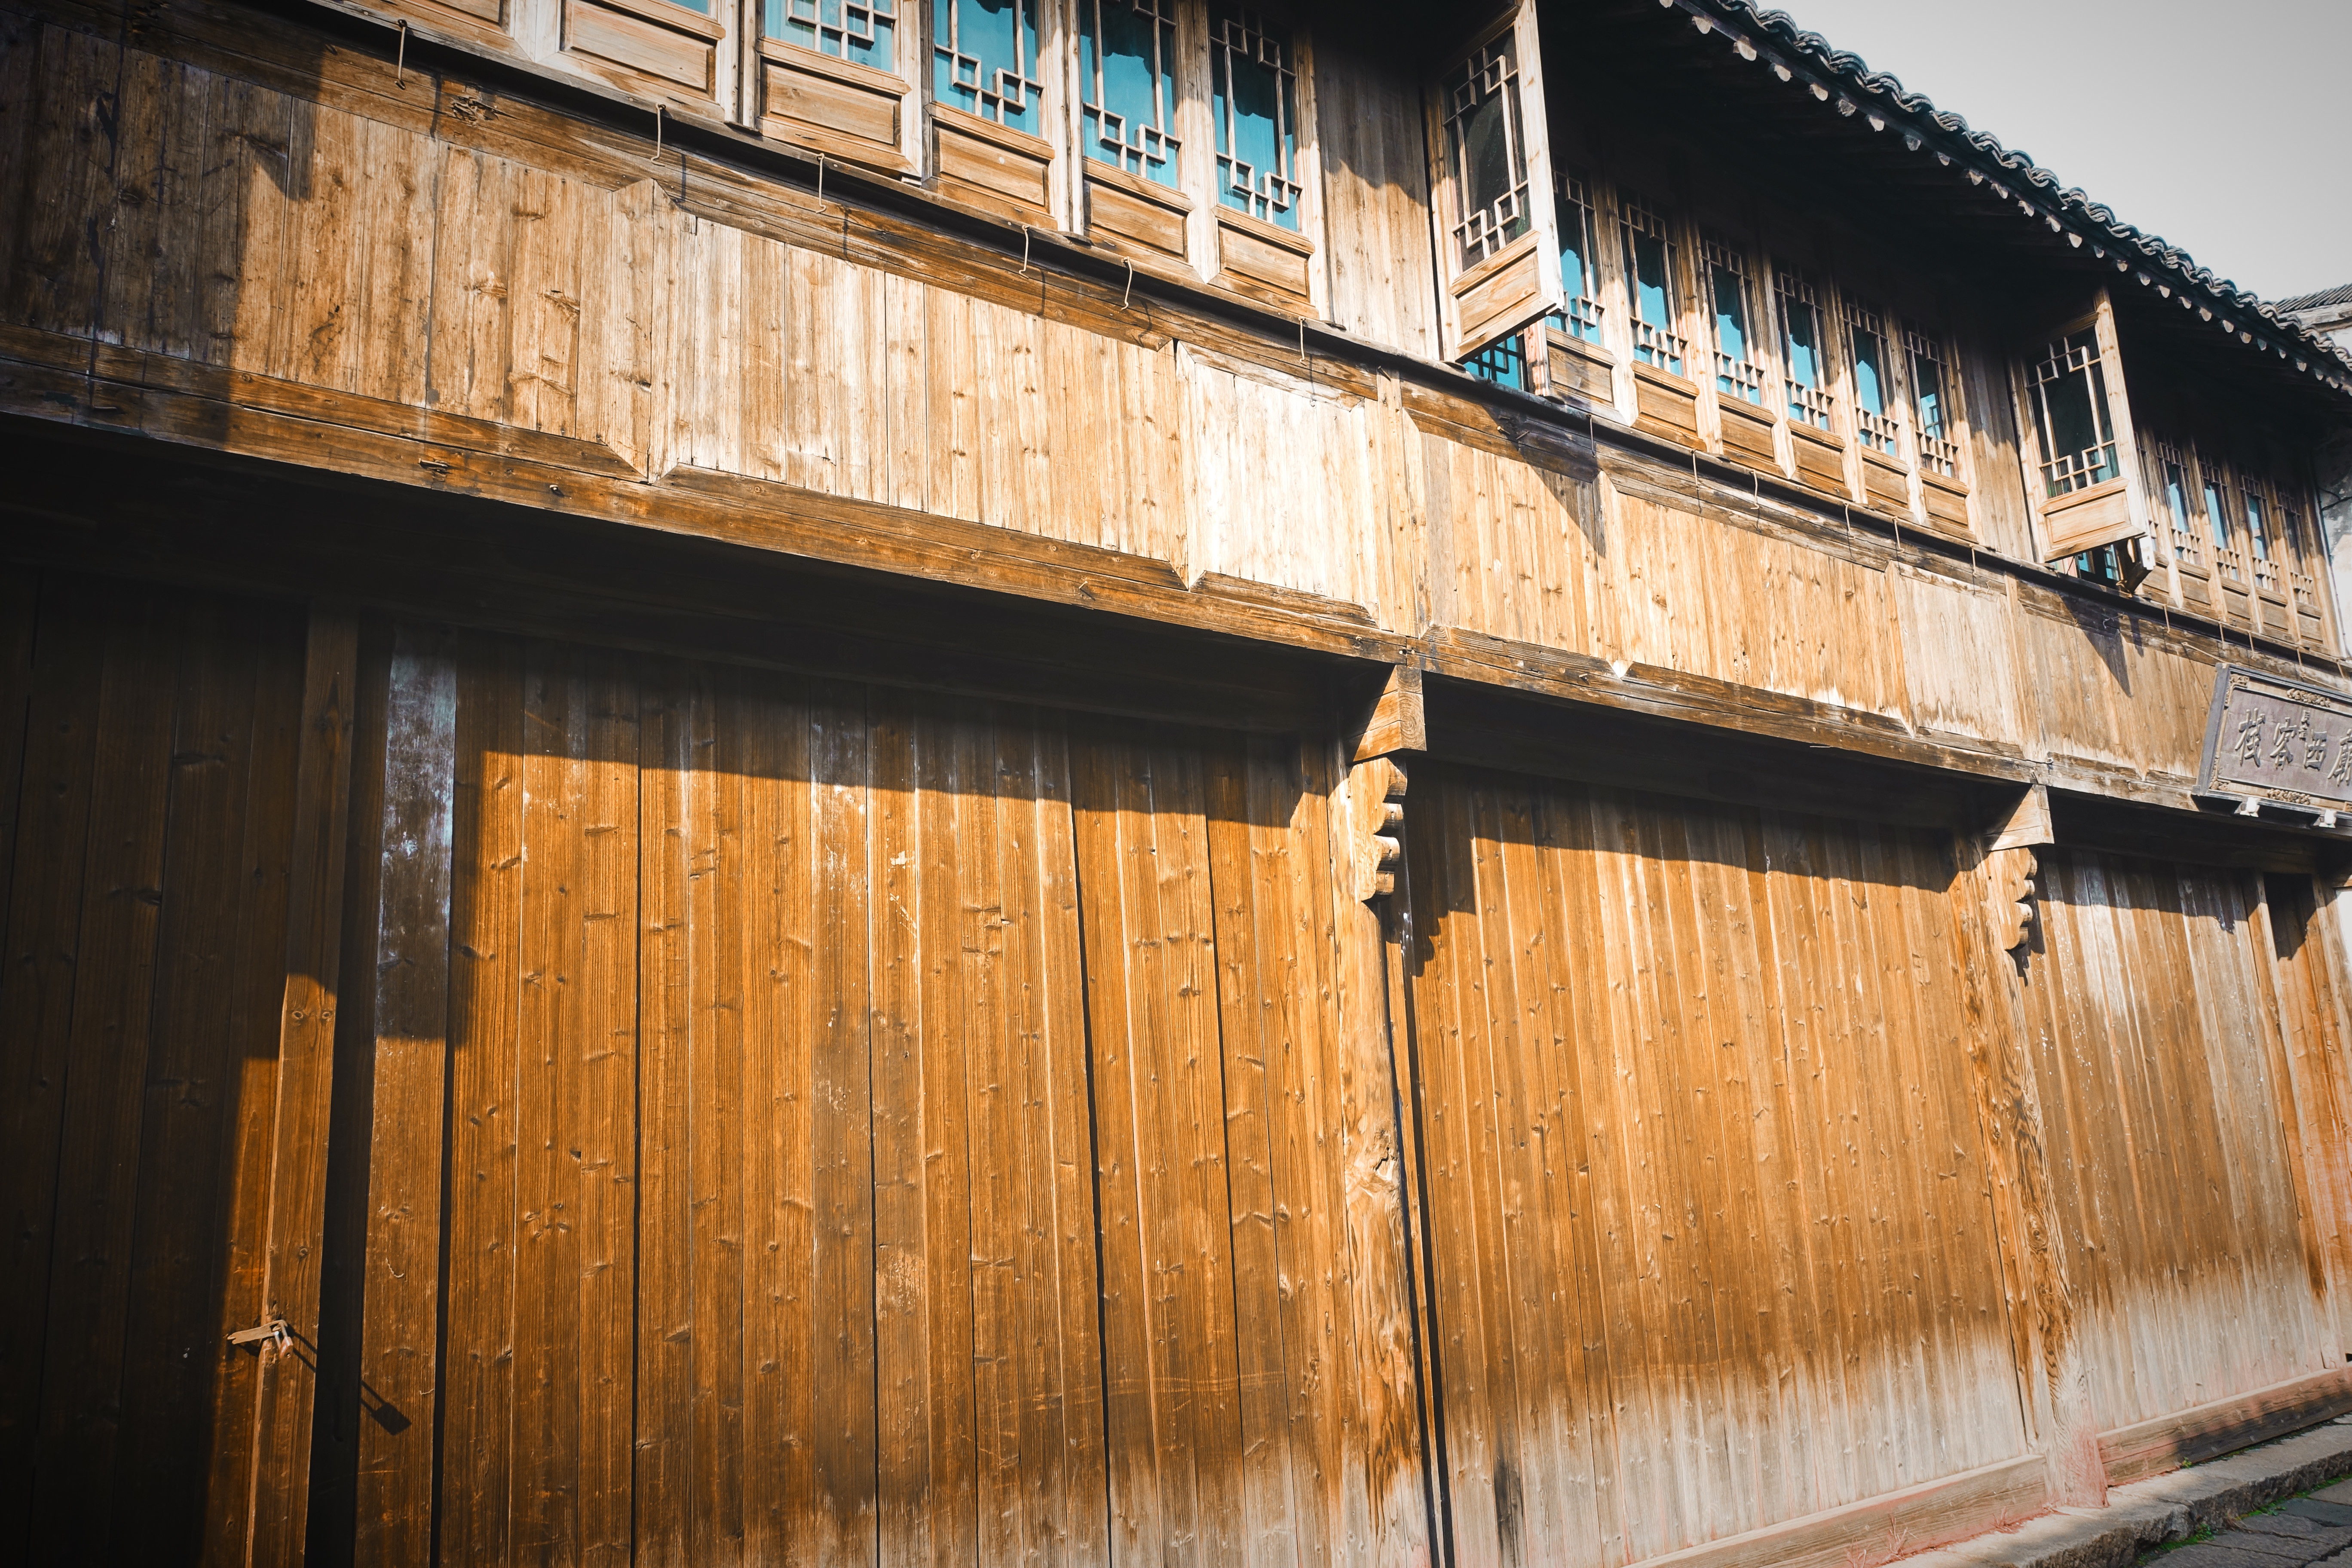
architecture, wood, house, wall, facade, urban area